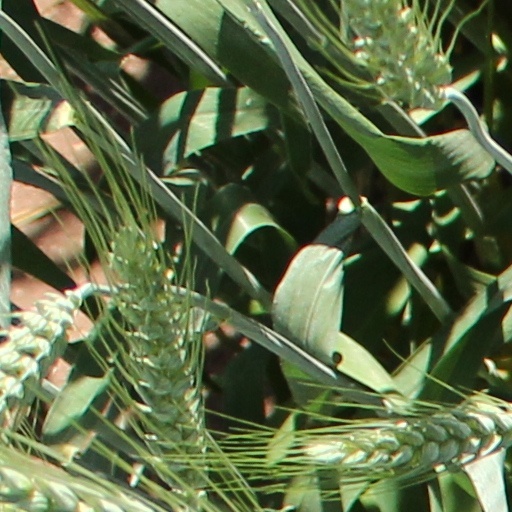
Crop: wheat